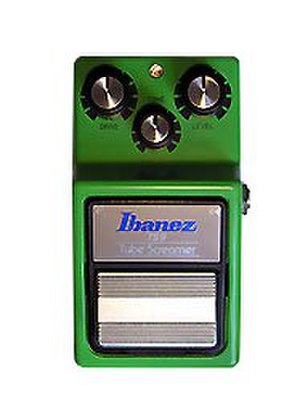
Overdrive (musik) / Teknisk forklaring
Effektpedal til guitar der tilfører overdrive ved aktivering
Overdrive er en måde at forandre lyd. Den benyttes typisk i forbindelse med el-guitarer i form af en effekt-pedal der tilsluttes før forstærkeren, eller som en indbygget funktion i forstærkeren. Brugen af effekten begyndte, da man opdagede, at rørforstærkere laver overdrive, når rørene overbelastes. Overdrive i sin rene form uden effektpedaler, bruges stadig flittigt i kombinationen mellem Hammondorgel og Leslie. Denne sound udvikledes og perfektioneredes af Jon Lord fra rockbandet Deep Purple